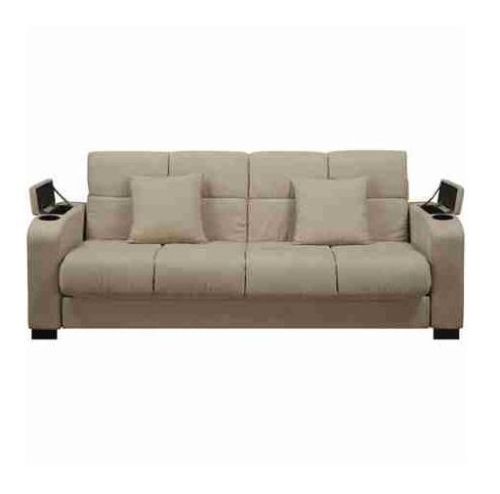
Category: sofa